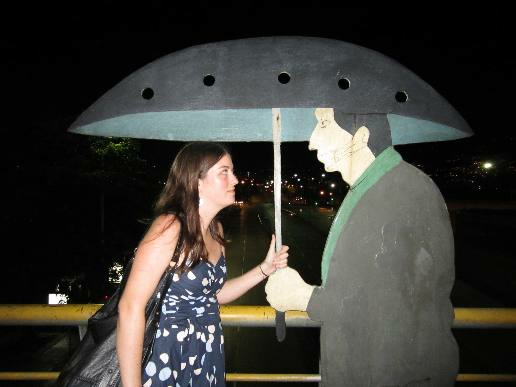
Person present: Yes